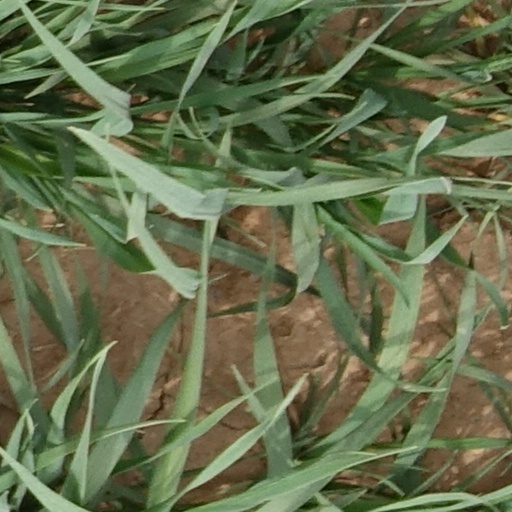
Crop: wheat